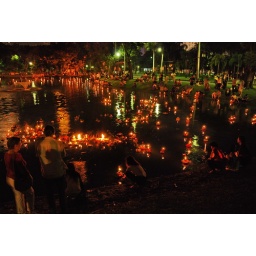
The whole lake shimmering in candle light